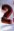
Number: 2